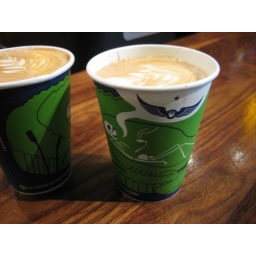
(&amp;quot;death by coffee&amp;quot; paper cup design)